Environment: real
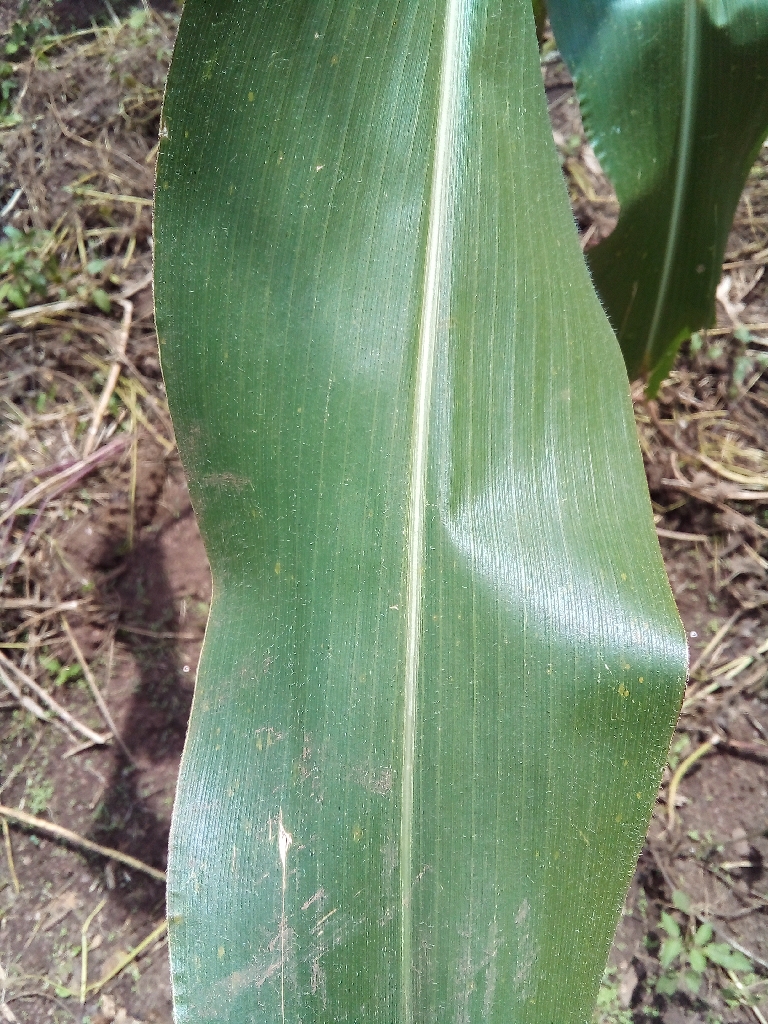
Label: healthy